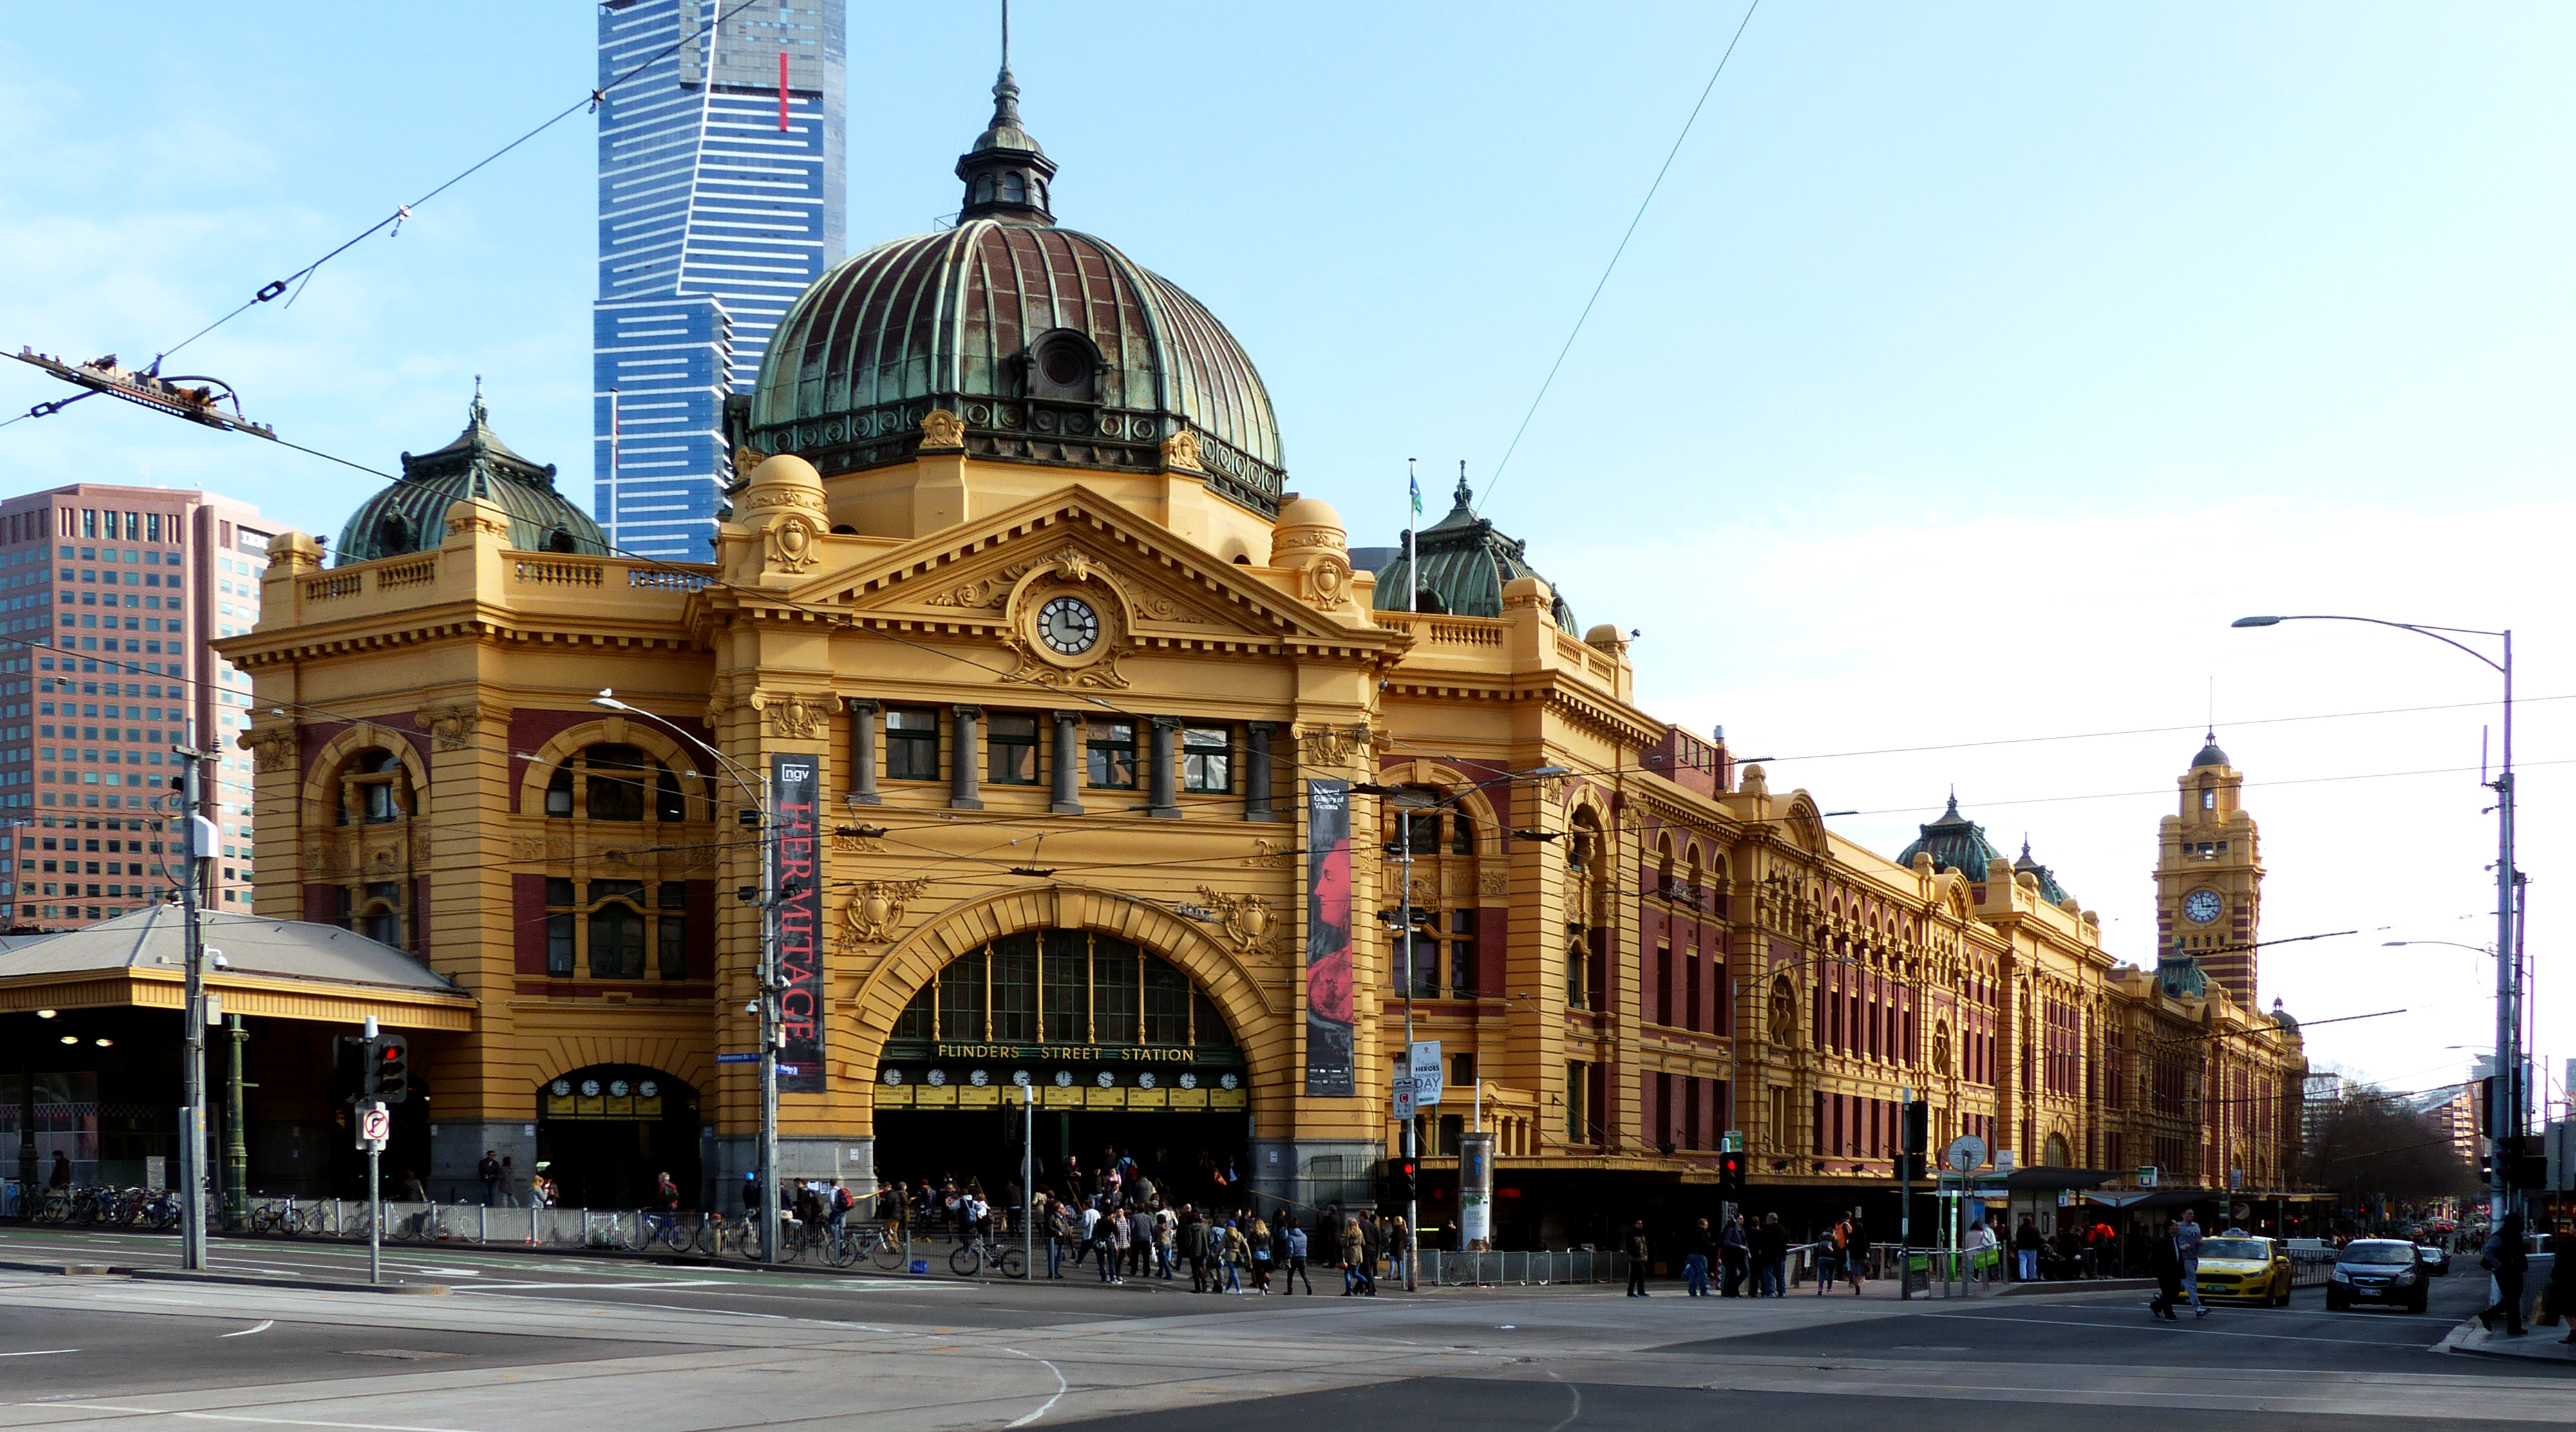
architecture, town, city, cityscape, downtown, plaza, landmark, facade, town square, lumix, lumixfz200, bridgecameras, melbourne, cityscapes, melbournearchitecture, flindersstreetstation, railwaystations, human settlement